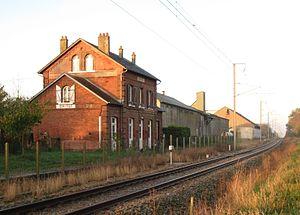
Ancienne gare de Critot, aujourd'hui habitation privée.
La ligne de Montérolier - Buchy à Motteville est une ligne de chemin de fer française qui relie la gare de Montérolier - Buchy sur la ligne de Saint-Roch à Darnétal-Bifurcation à celle de Motteville sur la ligne de Paris-Saint-Lazare au Havre. Elle est intégralement établie dans le département de la Seine-Maritime en région Normandie.